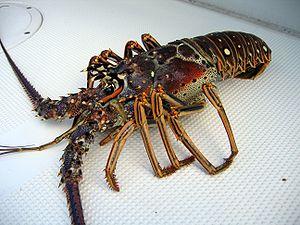
Les Palinuridae forment une famille de crustacés décapodes, tous comestibles, plus connus sous le nom de langoustes, même si en France le terme langouste désigne plus particulièrement la Langouste rouge. Ce sont des animaux de belle taille caractérisés par un corps allongé, de longues antennes épineuses et des pinces très atrophiées. Comestibles, les langoustes sont pêchées pour leur chair savoureuse qui en fait un mets de choix et un enjeu économique pour de nombreuses régions côtières. On trouve des langoustes dans toutes les mers tropicales et tempérées, généralement sur les fonds rocheux où elles peuvent trouver des abris, mais les prélèvements excessifs ont souvent provoqué leur raréfaction dans de nombreuses régions.
Panulirus est un genre de langoustes de la famille des Palinuridae.